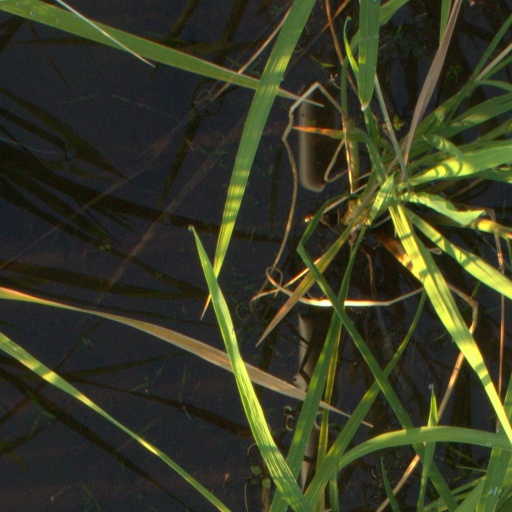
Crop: rice